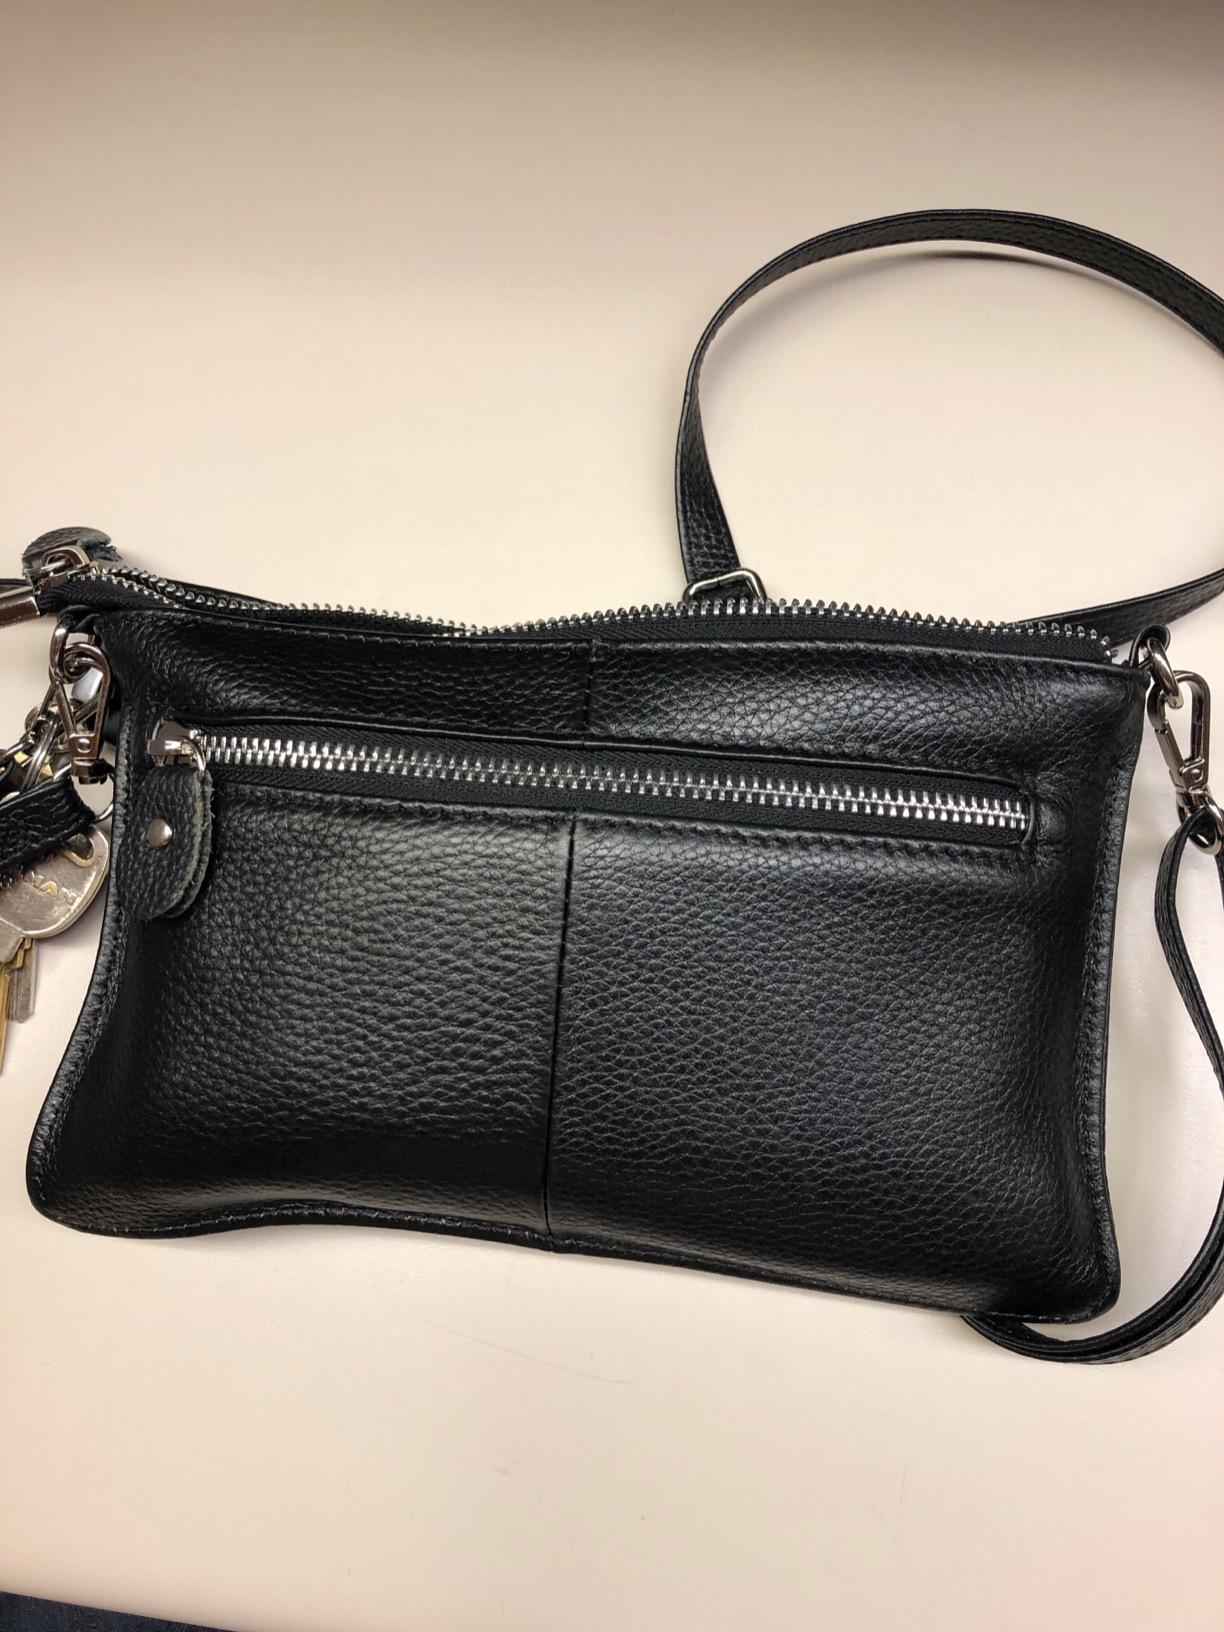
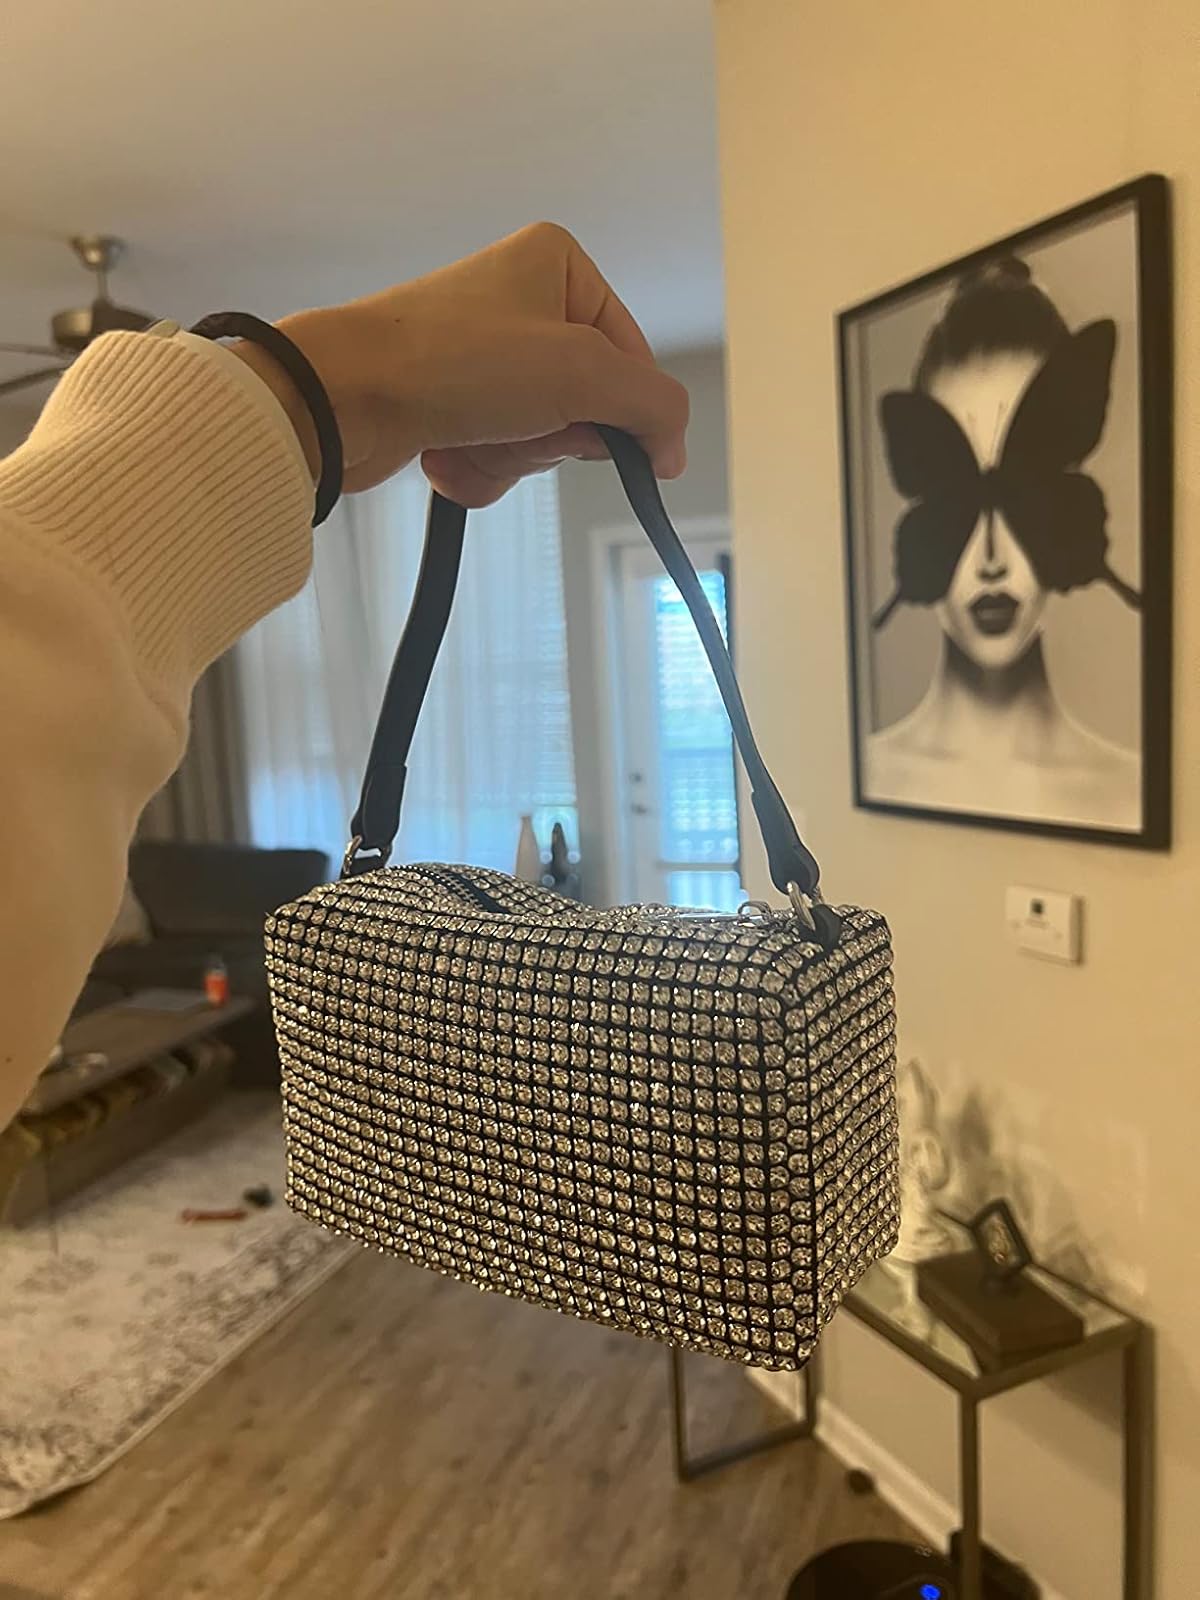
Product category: accessories_handbag
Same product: no